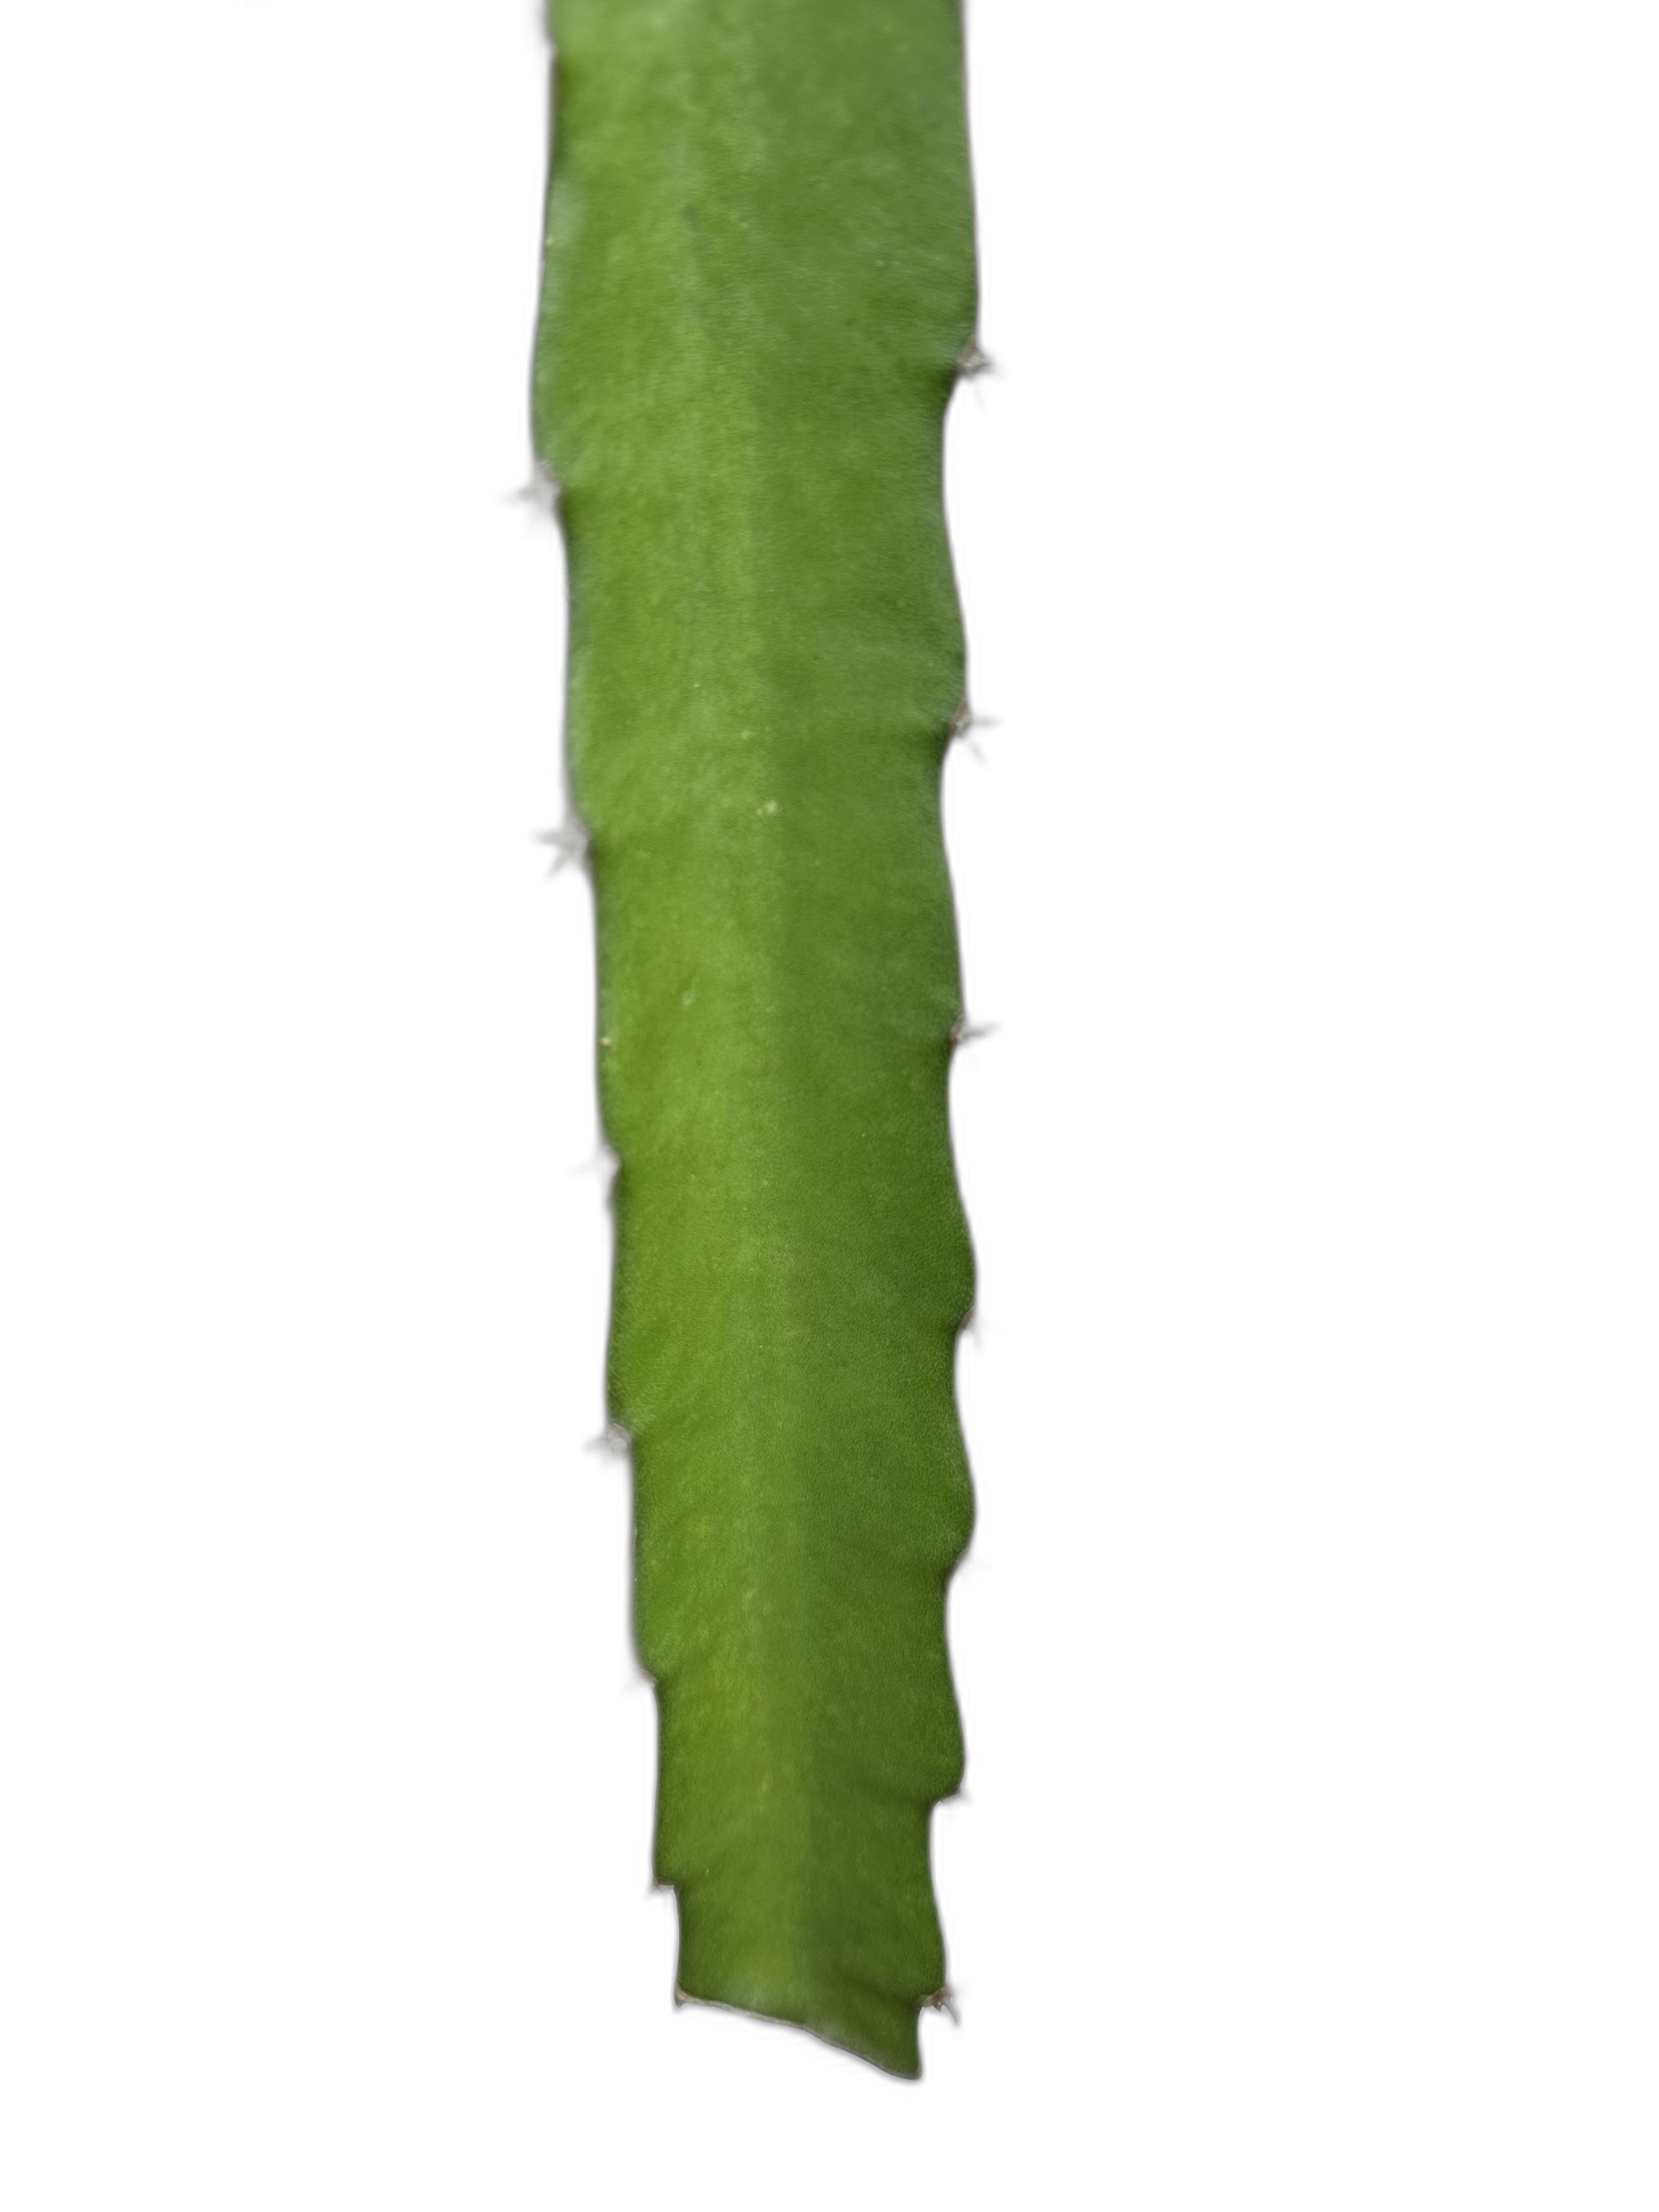
Label: Good leaf